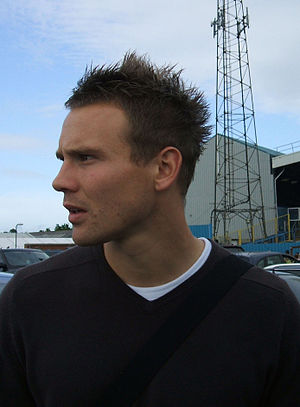
Matthew Taylor
Matthew Simon Taylor er en engelsk fodboldspiller, der spiller som venstre back hos Swindon Town. Tidligere har han blandt andet repræsenteret West Ham og Northampton.